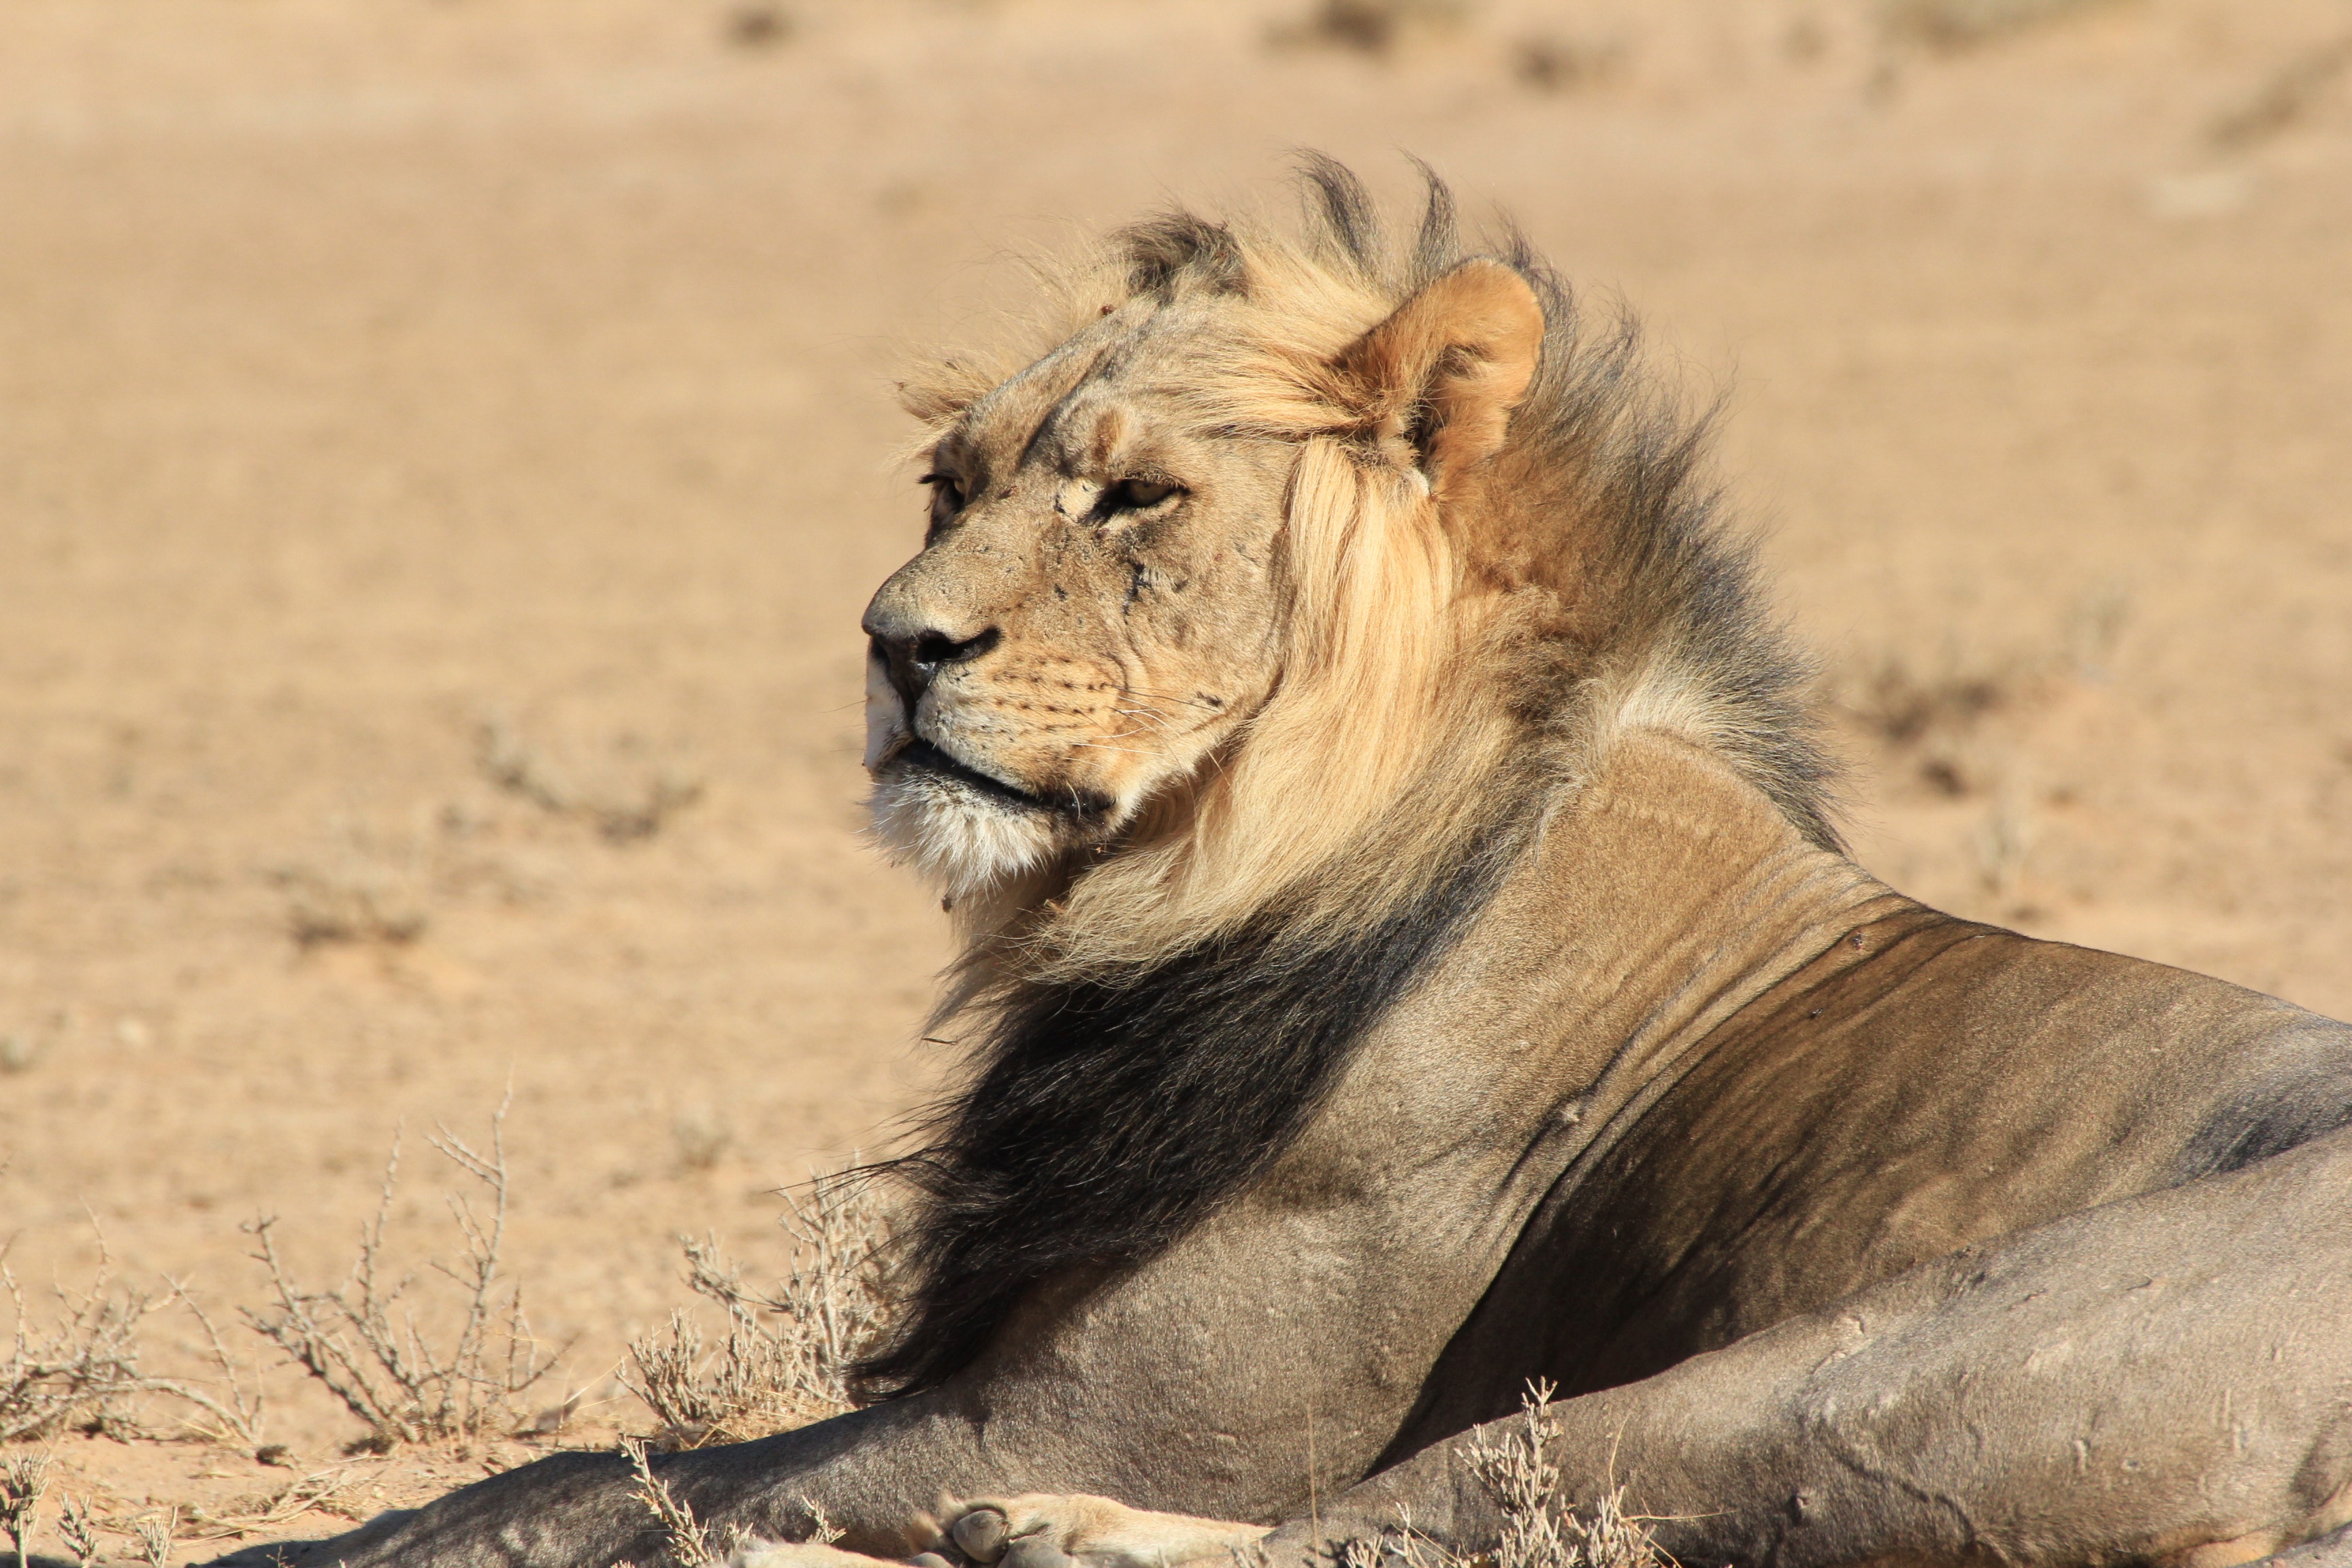
wilderness, adventure, animal, male, wildlife, wild, africa, feline, mammal, mane, fauna, savanna, lion, whiskers, vertebrate, carnivore, safari, big cats, cat like mammal, masai lion